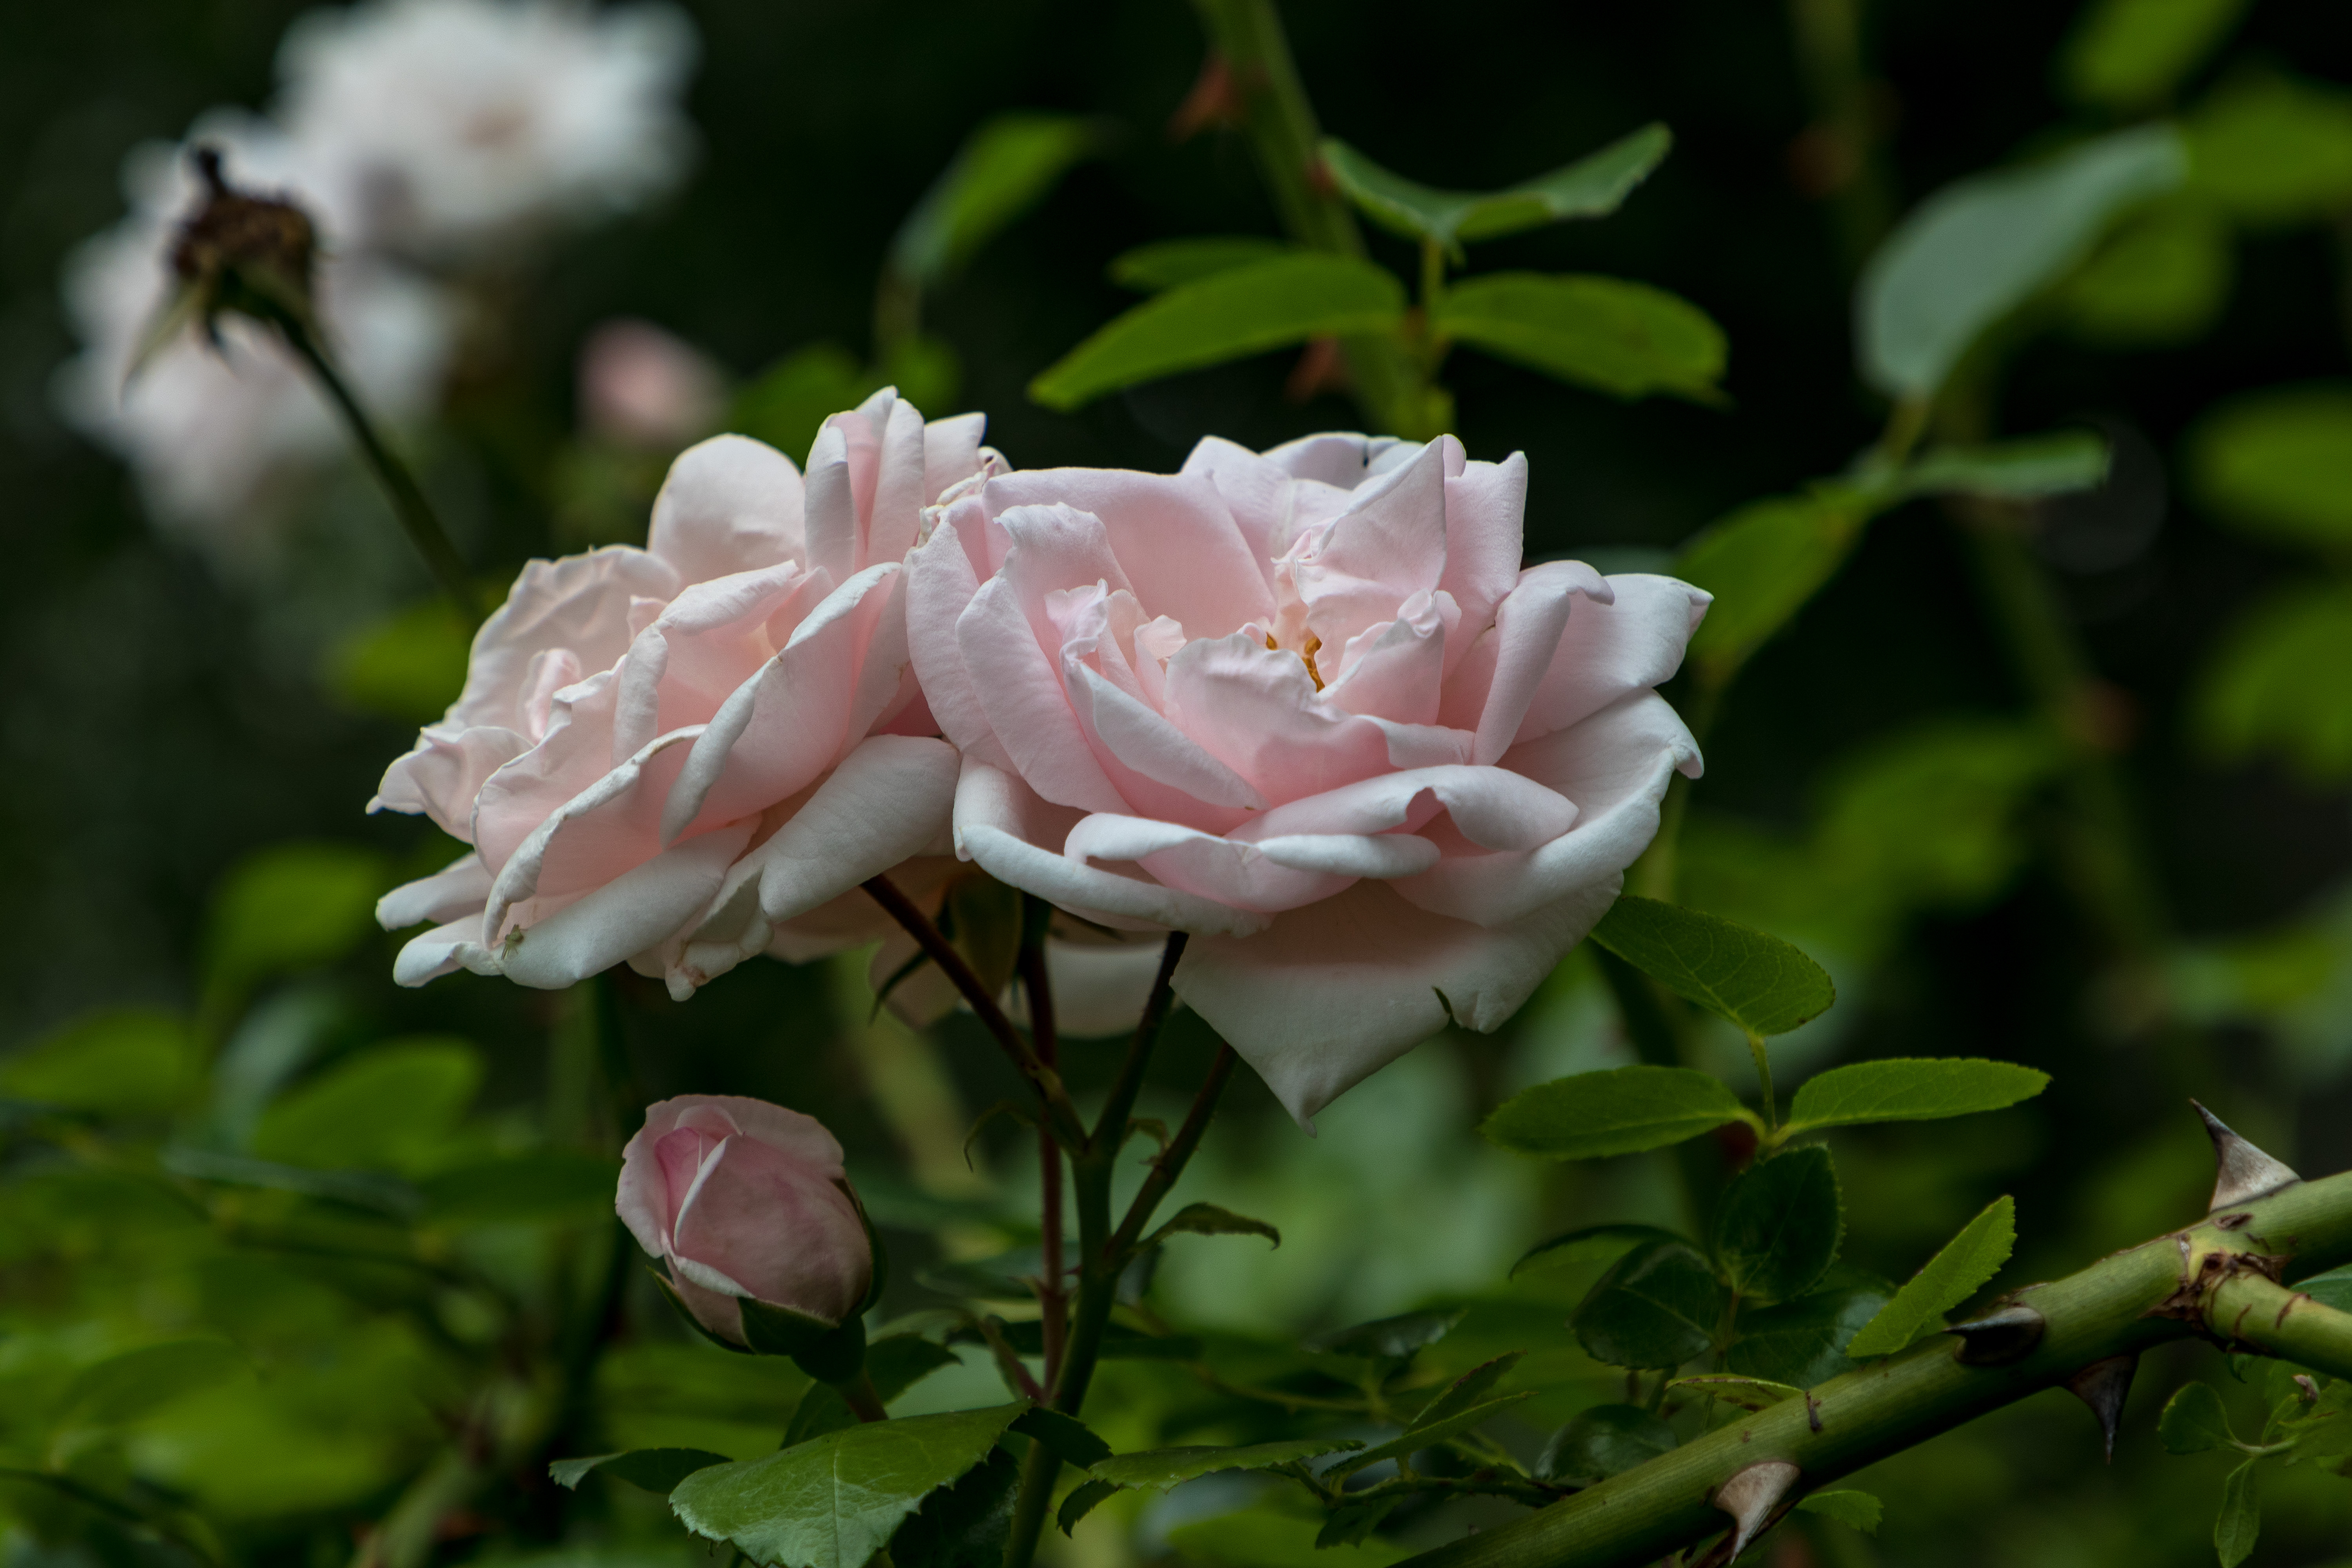
flowers, petals, nature, colorful, flower, flower garden, smell, living, happiness, summer, bloom, plants, garden, village, rural area, petal, pink, botany, shrub, flowering plant, garden roses, rose family, rose, rose order, spring, plant stem, peach, annual plant, Hybrid tea rose, herbaceous plant, floribunda, Pedicel, perennial plant, wildflower, begonia